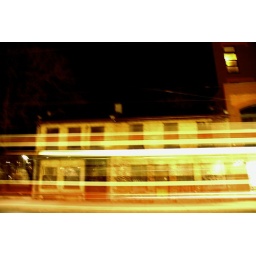
street car passing by the ghost house